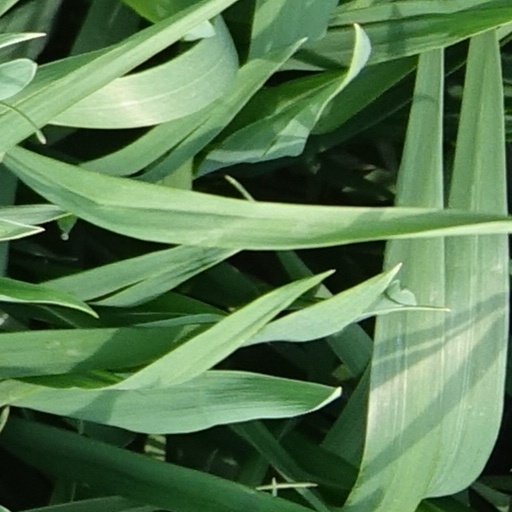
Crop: wheat